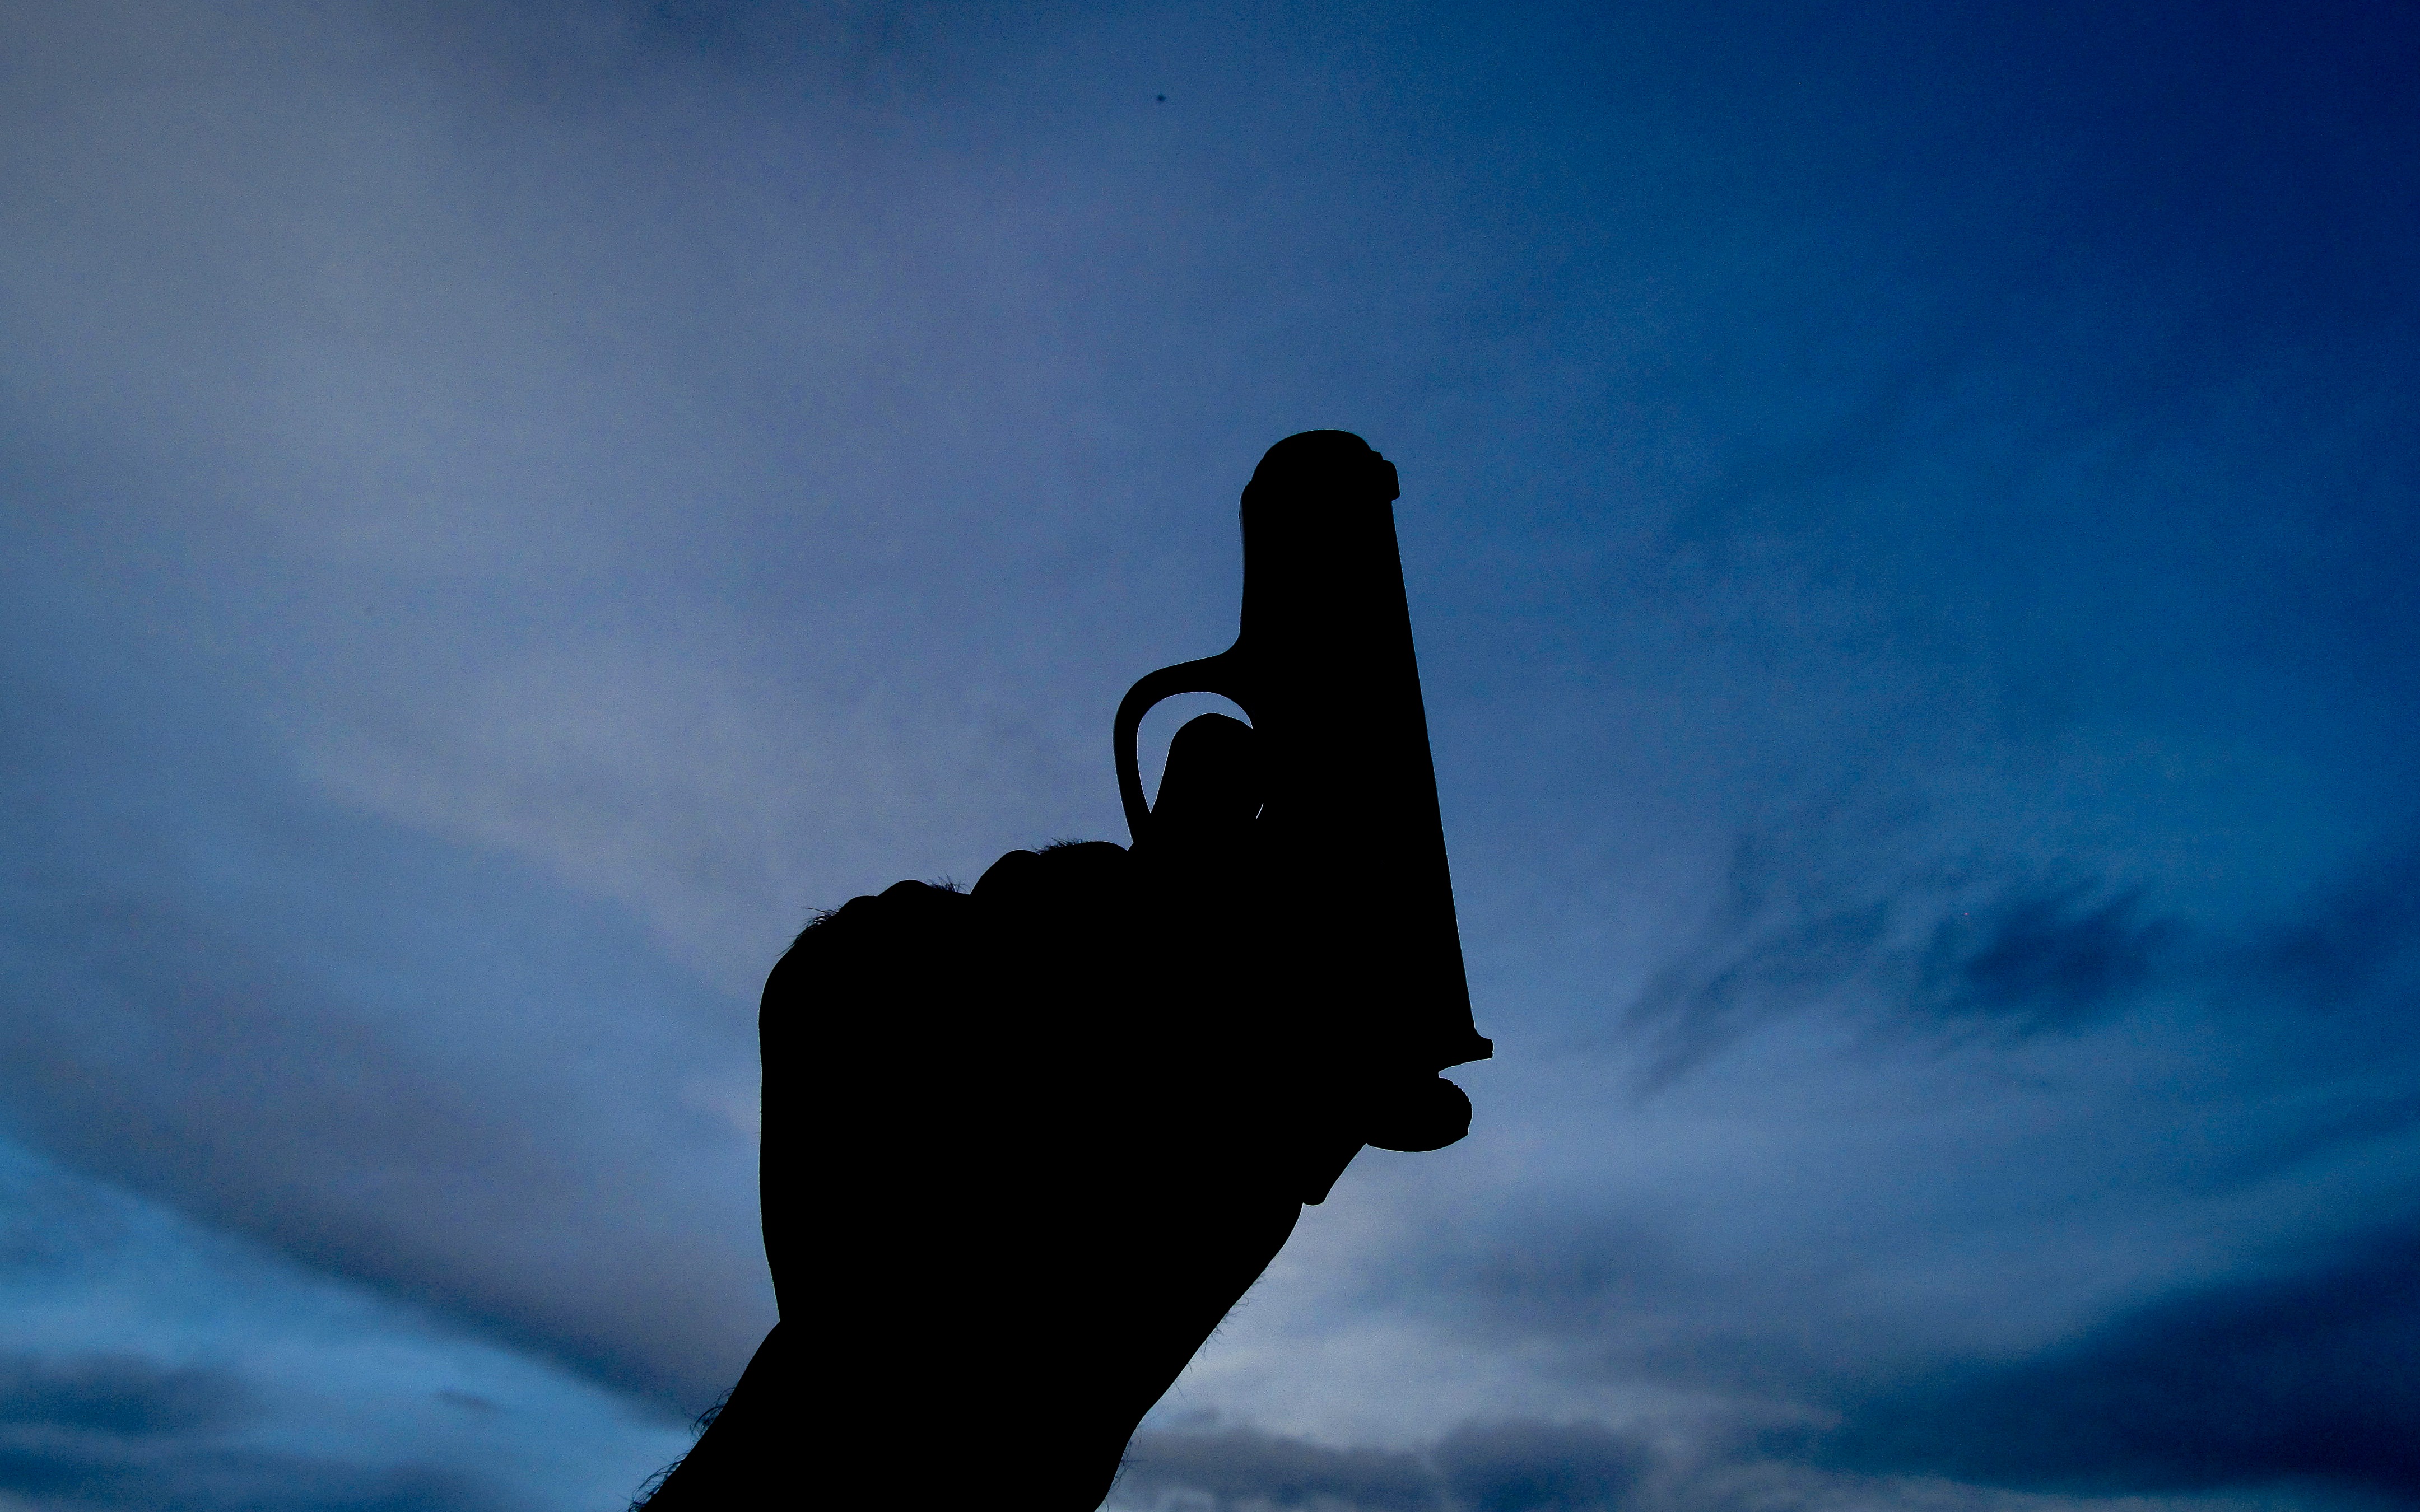
hand, landscape, silhouette, cloud, sky, sunset, atmosphere, daytime, shadow, darkness, blue, weapon, shooting, backlight, depth, password, violence, phenomenon, meteorological phenomenon